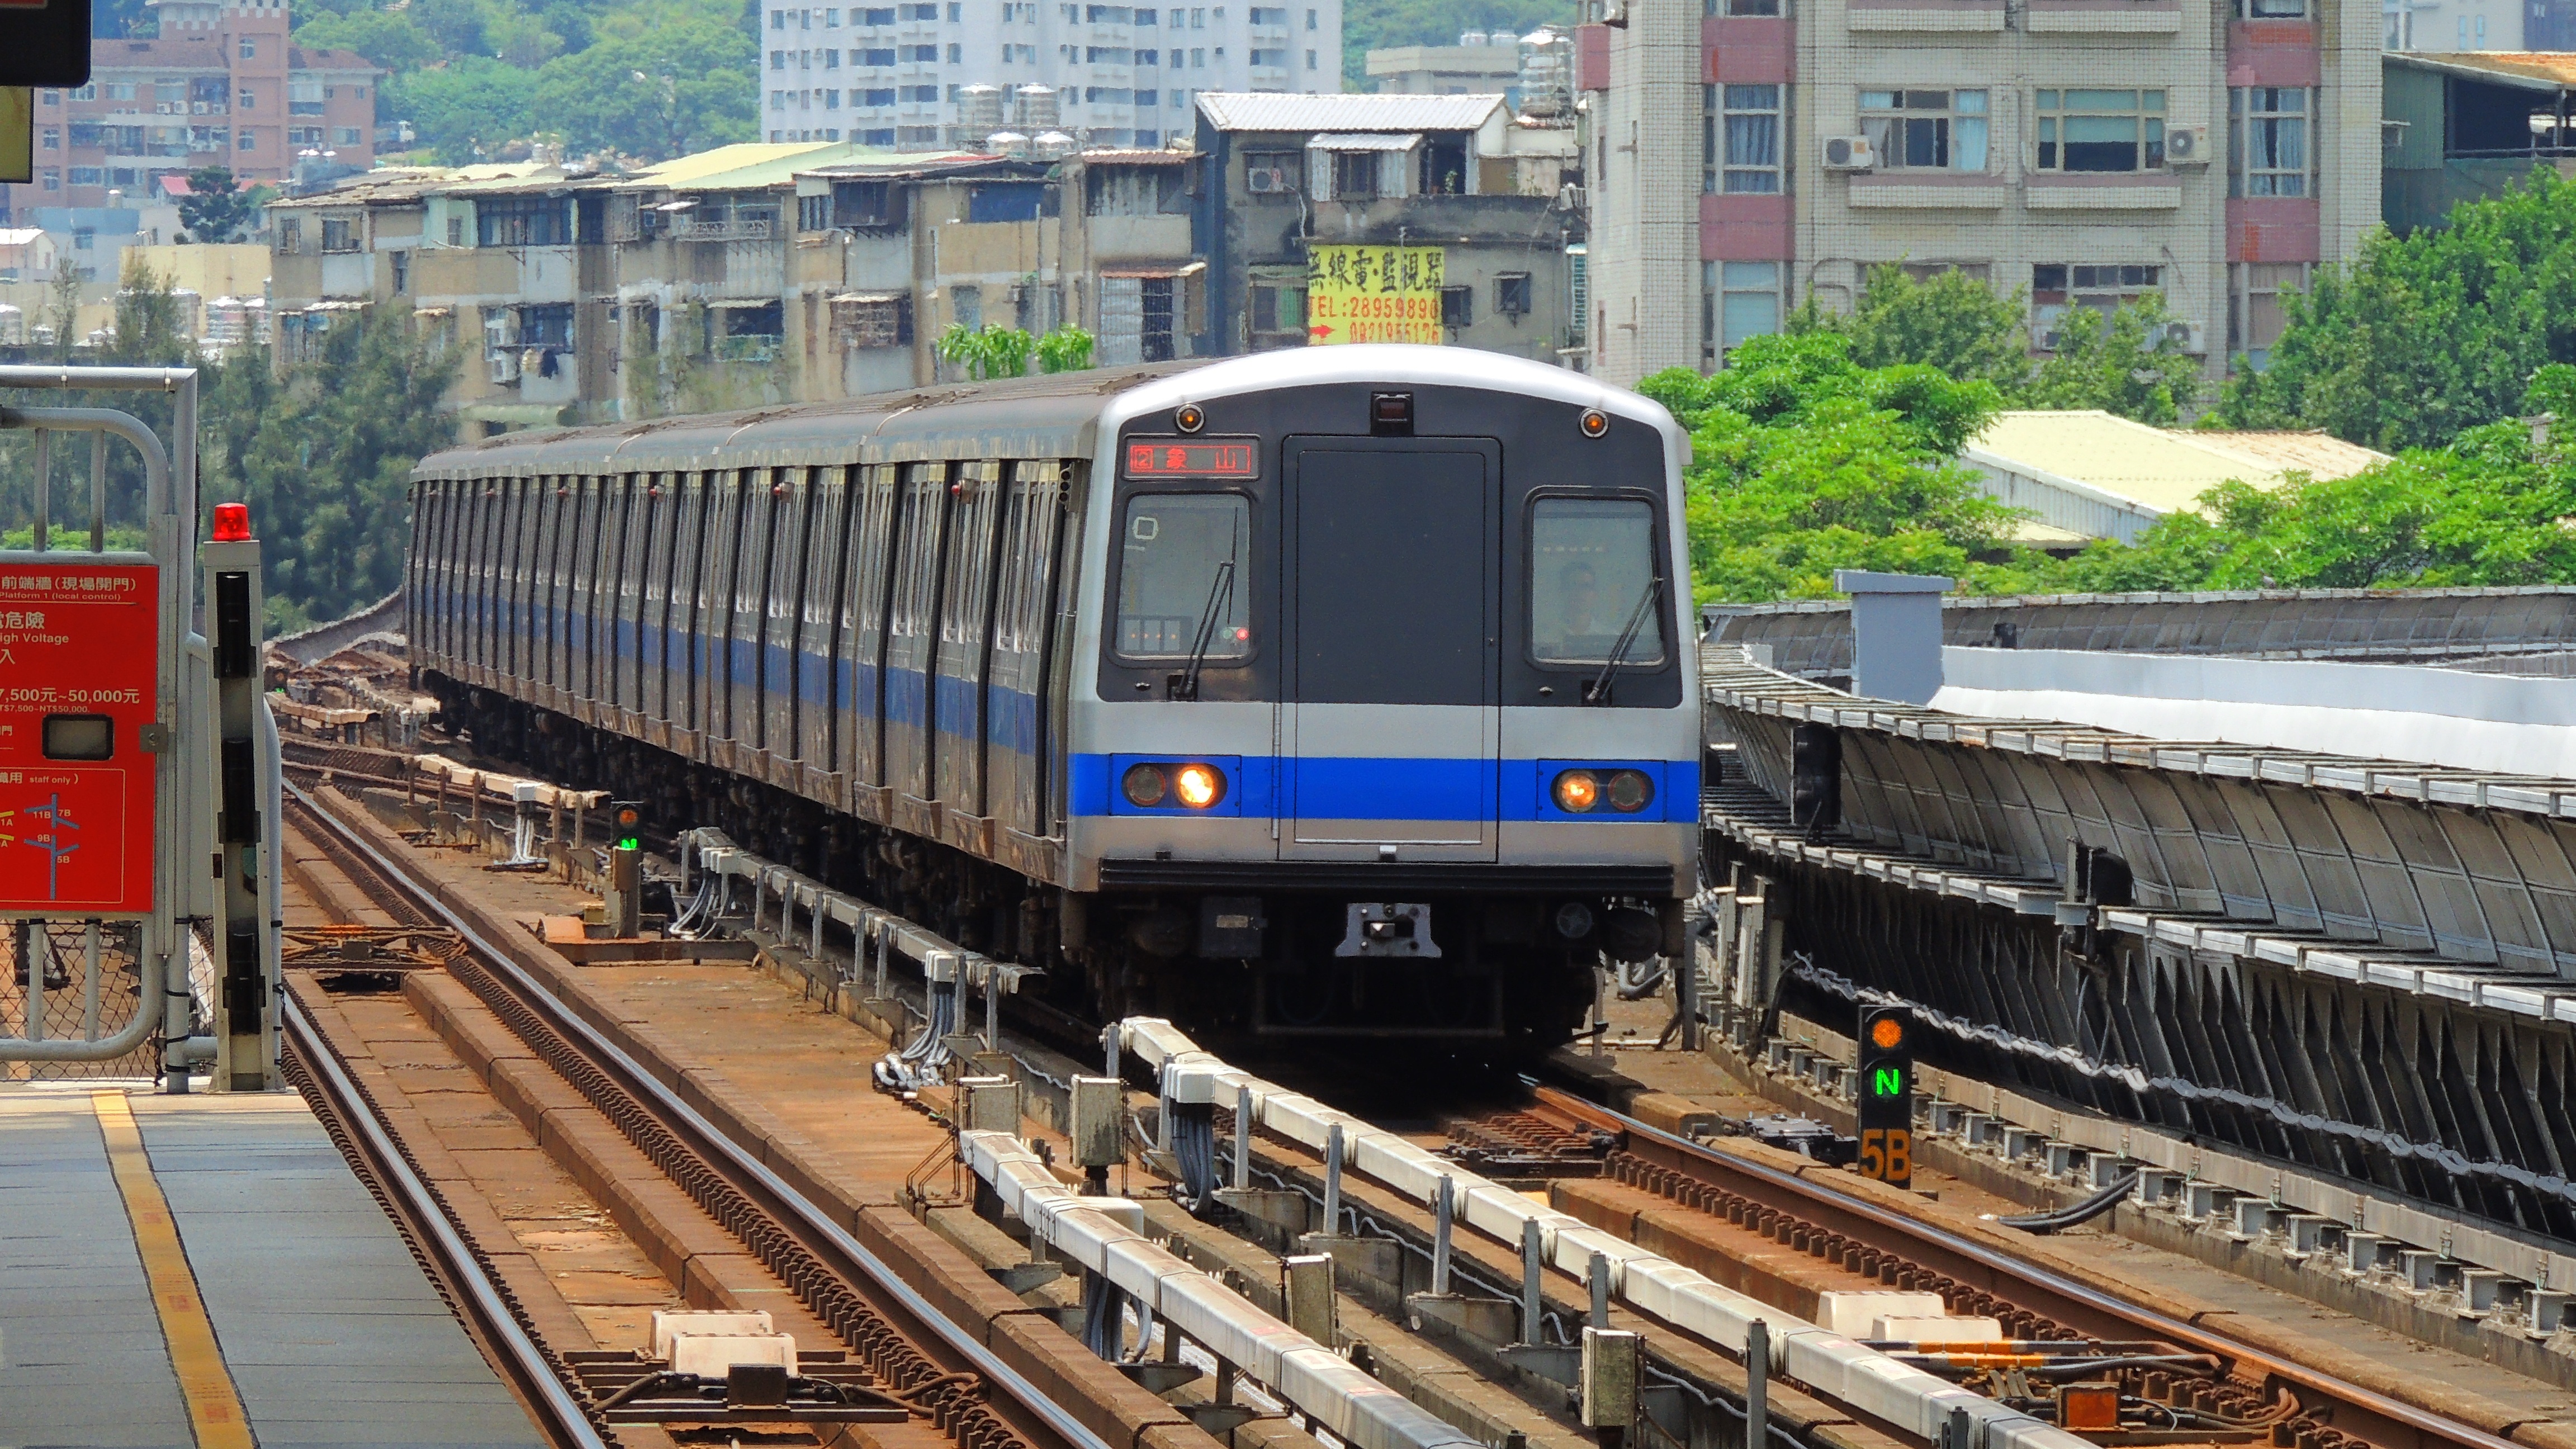
people, track, railway, railroad, road, traffic, street, building, rail, city, urban, train, travel, subway, metro, underground, transportation, transport, vehicle, journey, station, train station, asia, business, electricity, speed, modern, public transport, locomotive, move, public, taipei, taiwan, passenger, rail transport, land vehicle, rolling stock, metropolitan area, rapid transit, railroad car, passenger car